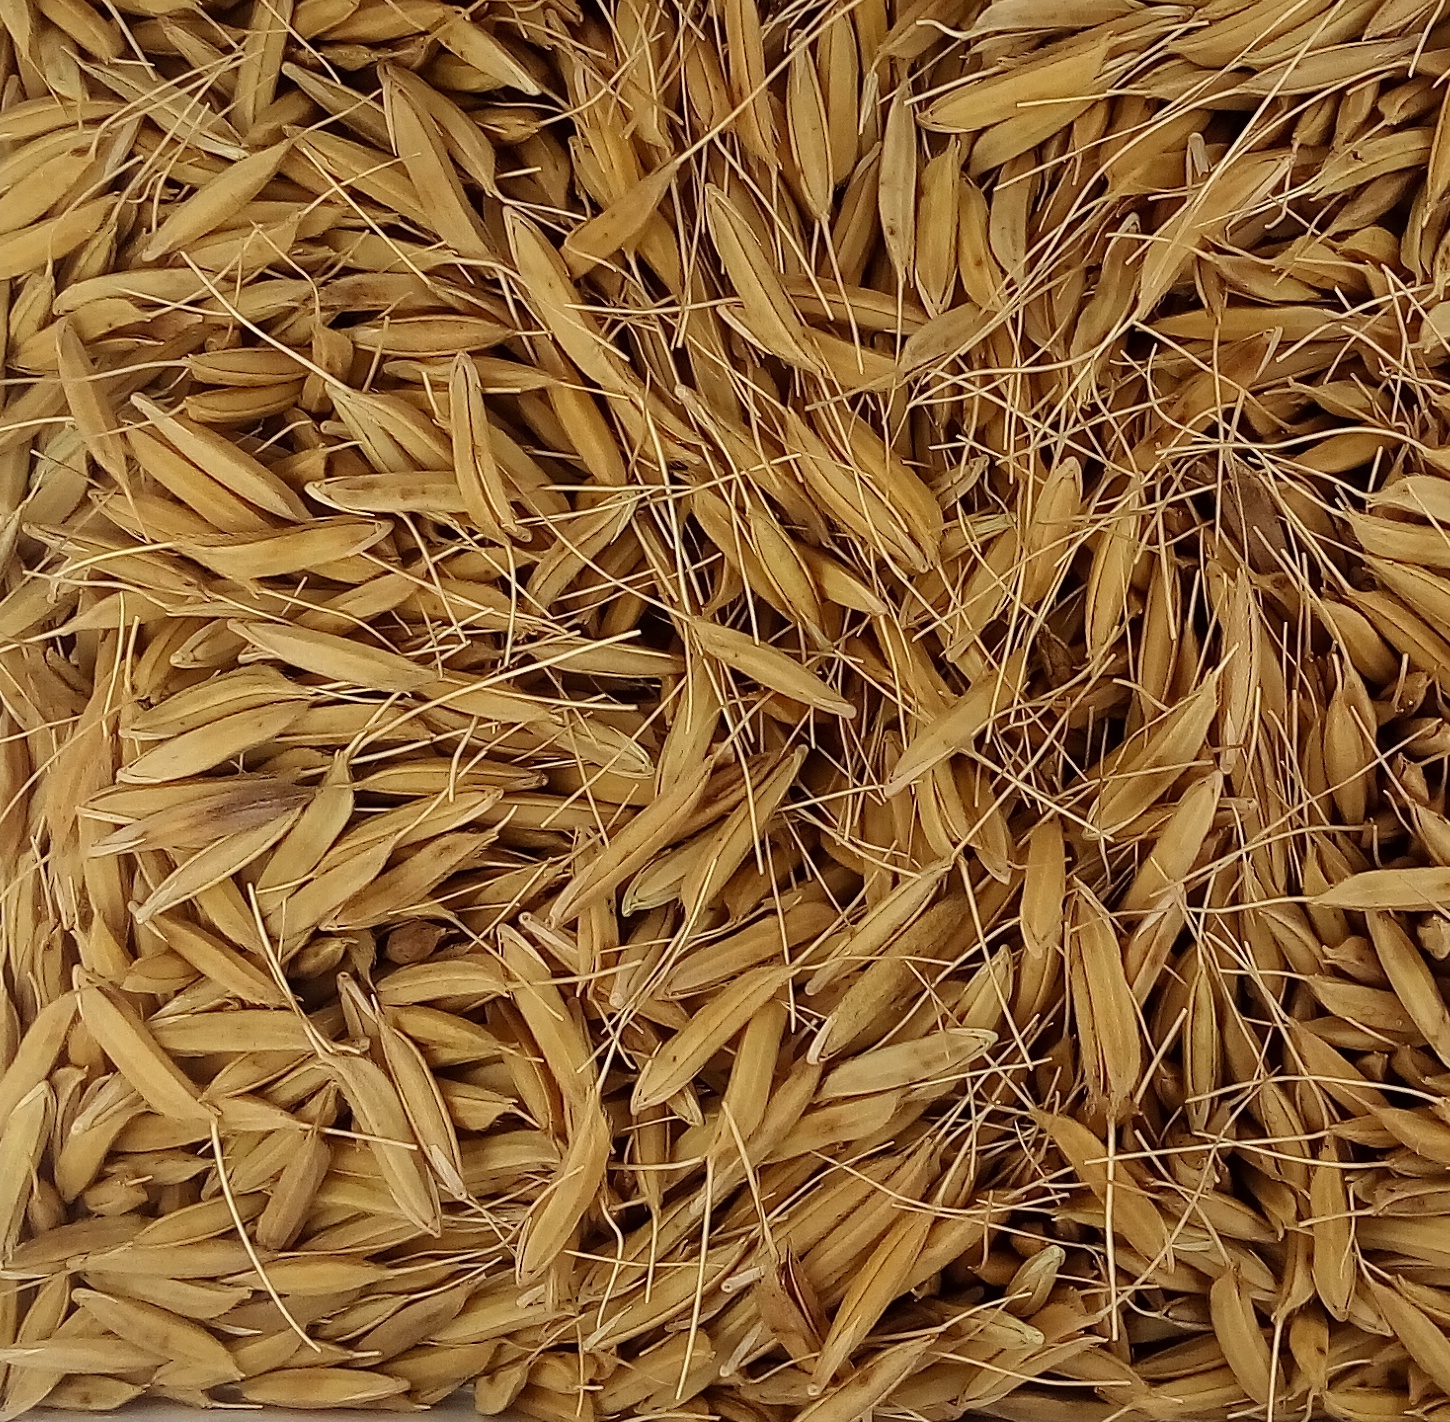
Rice seed variety: PB_6